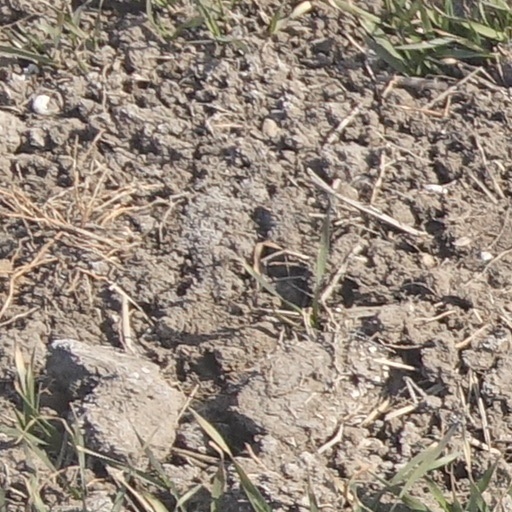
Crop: wheat